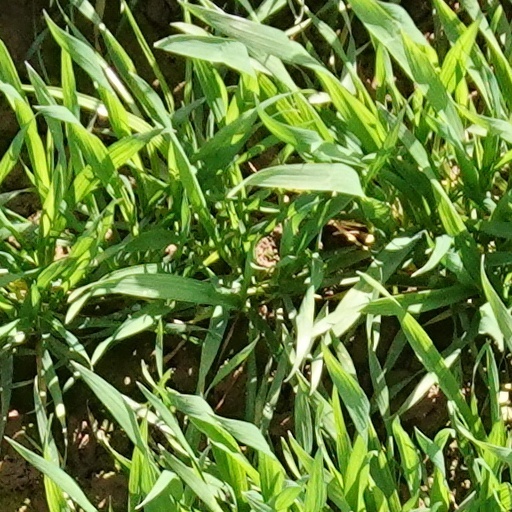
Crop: wheat